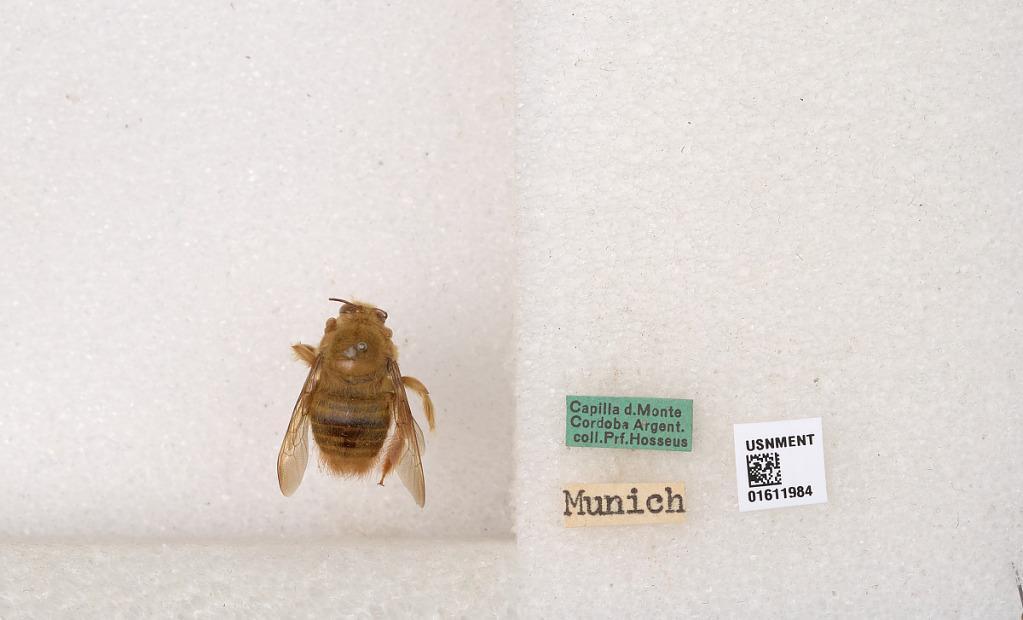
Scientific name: Xylocopa (Neoxylocopa) sp.
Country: Argentina
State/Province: Cordoba
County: Punilla
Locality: Capilla del Monte